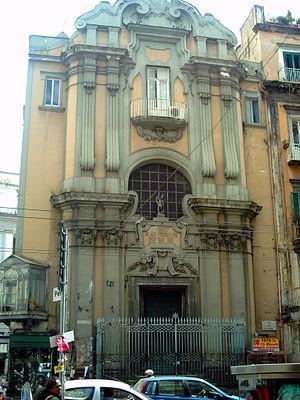
L'église San Michele Arcangelo ou San Michele a Port'Alba est une des églises monumentales du centre historique de Naples. Elle fait face à la piazza Dante et dépend de l'archidiocèse de Naples.